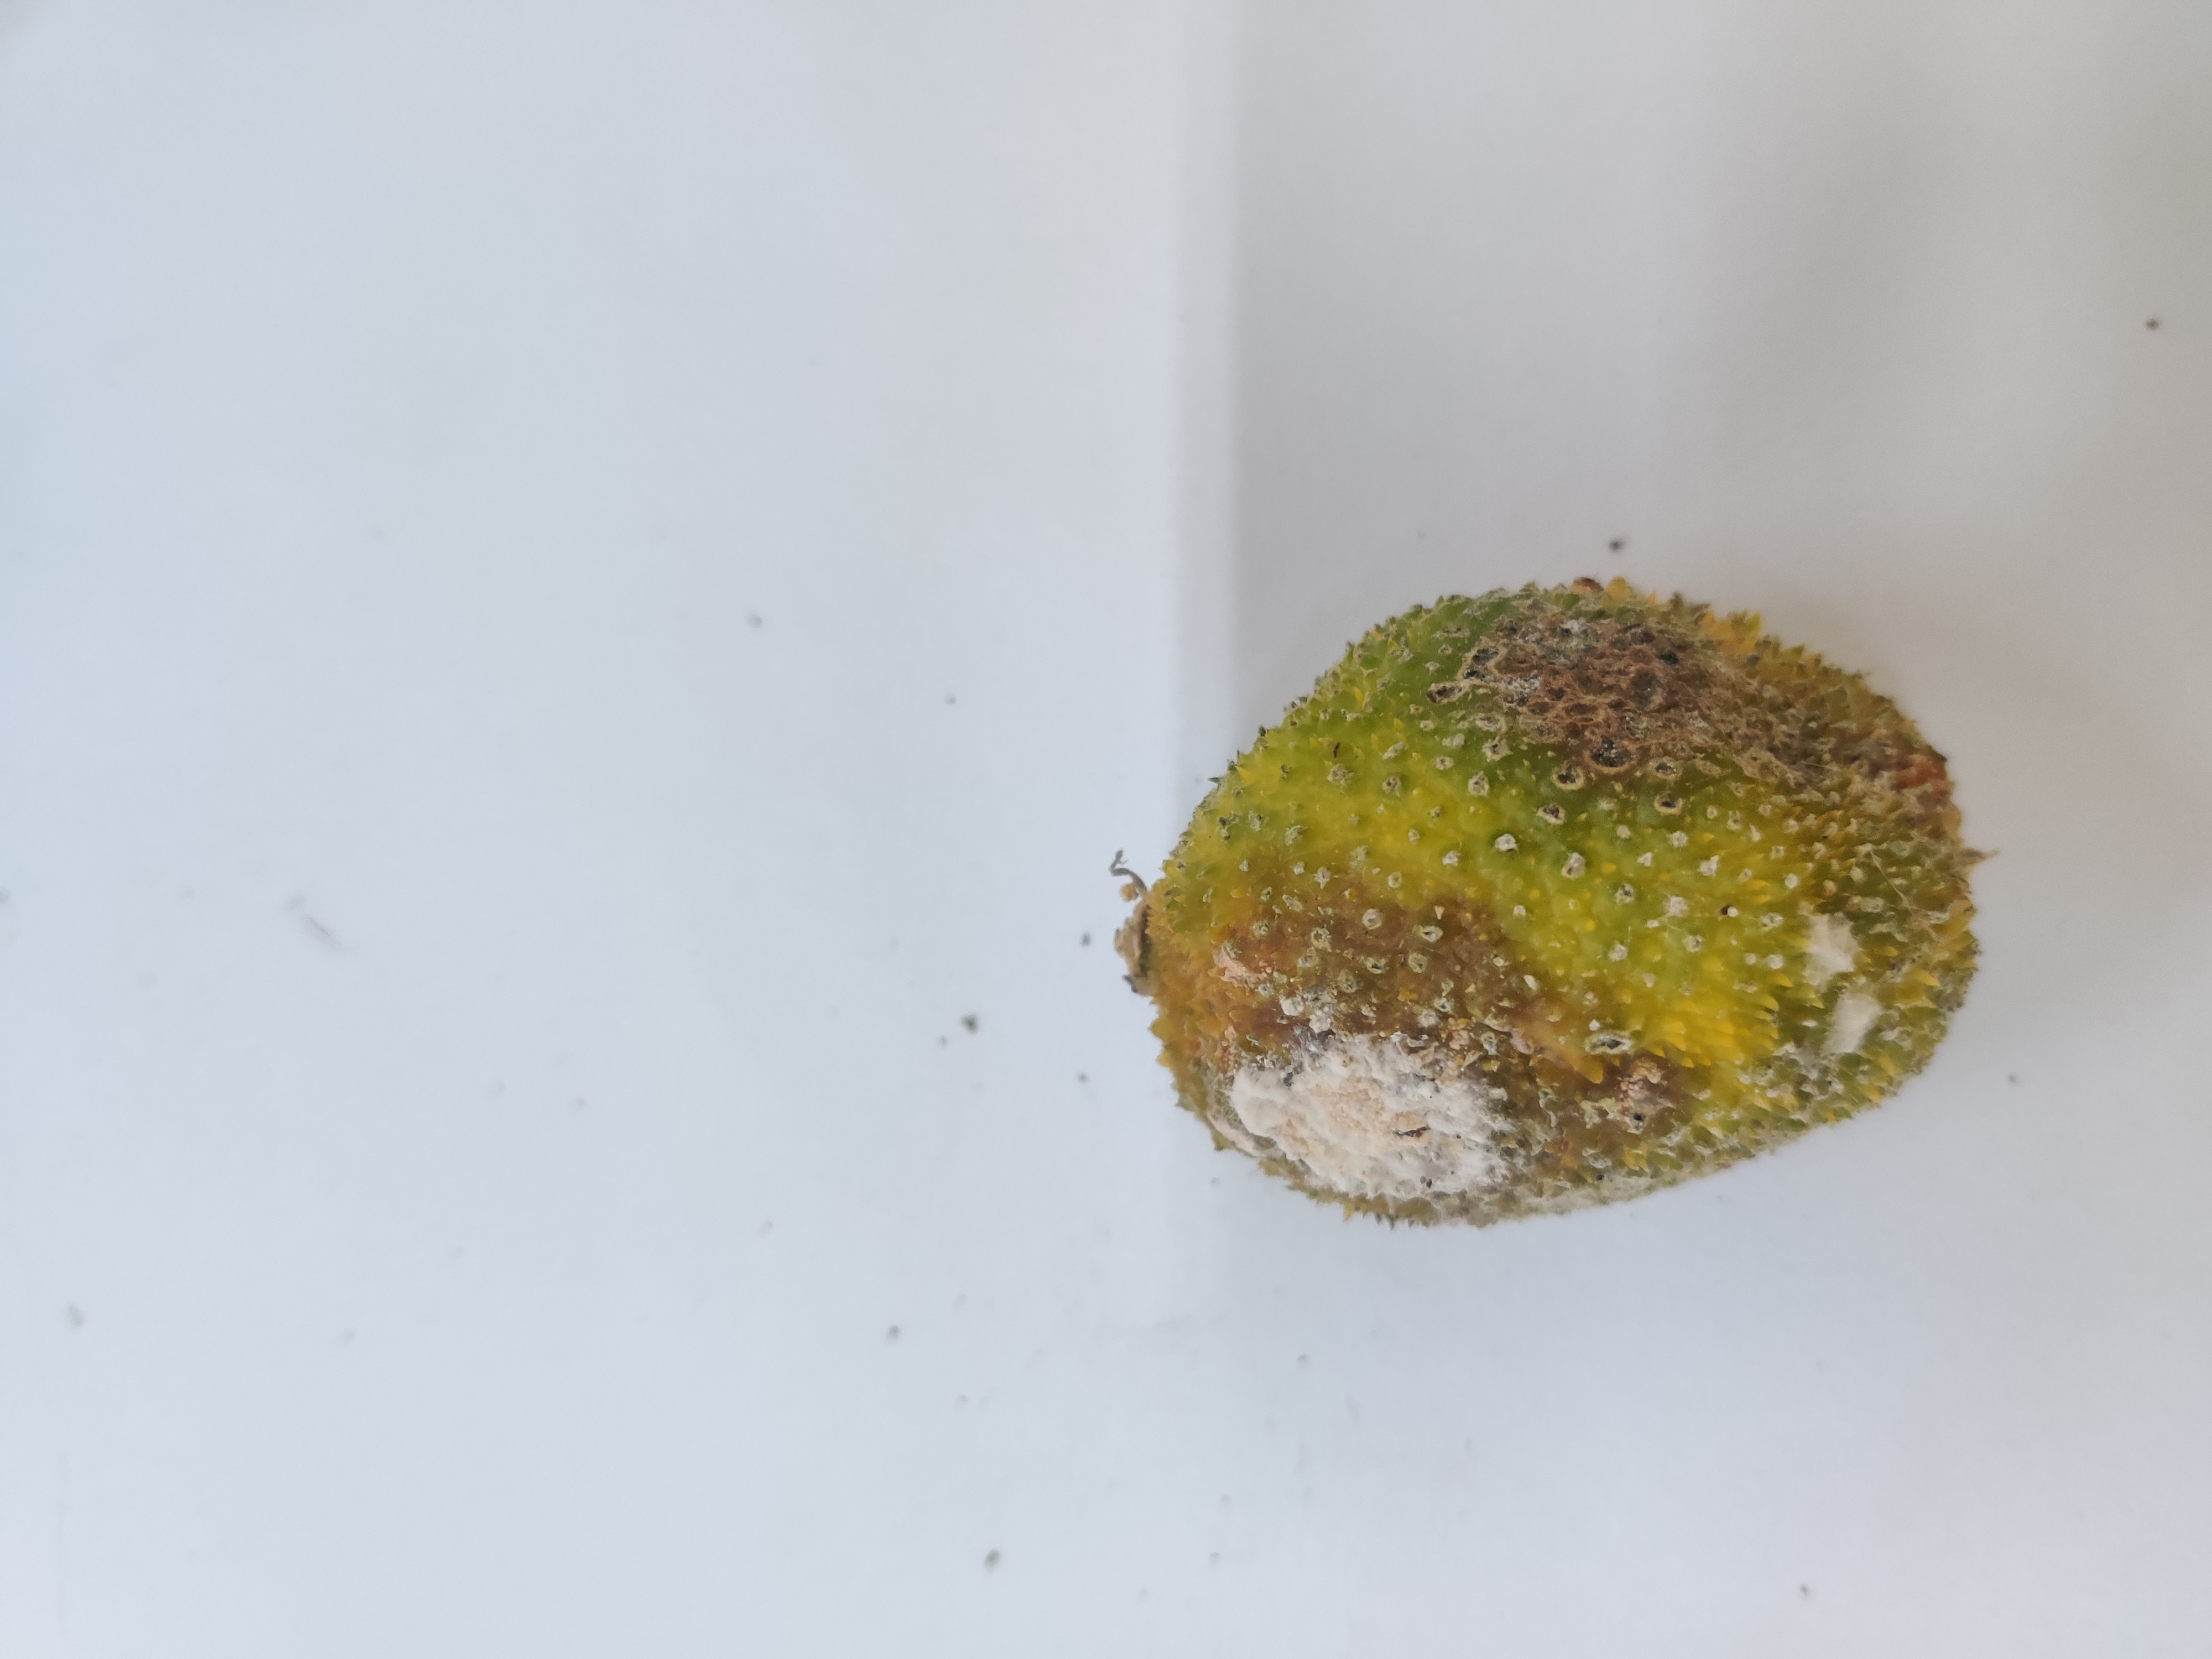
Crop: Spiny Gourd
Condition: Damaged